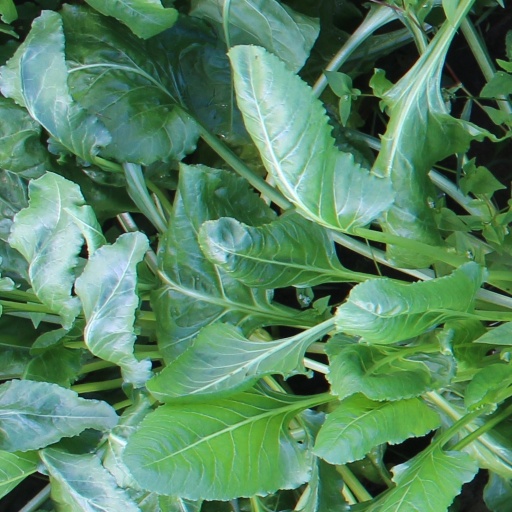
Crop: sugar beet